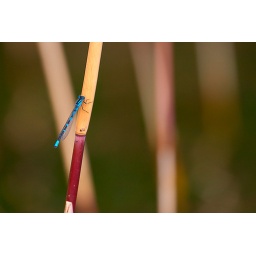
I spent couple of hours on a tiny inflatable boat photographing dragonflies on a lake near my uncle's summer cottage.